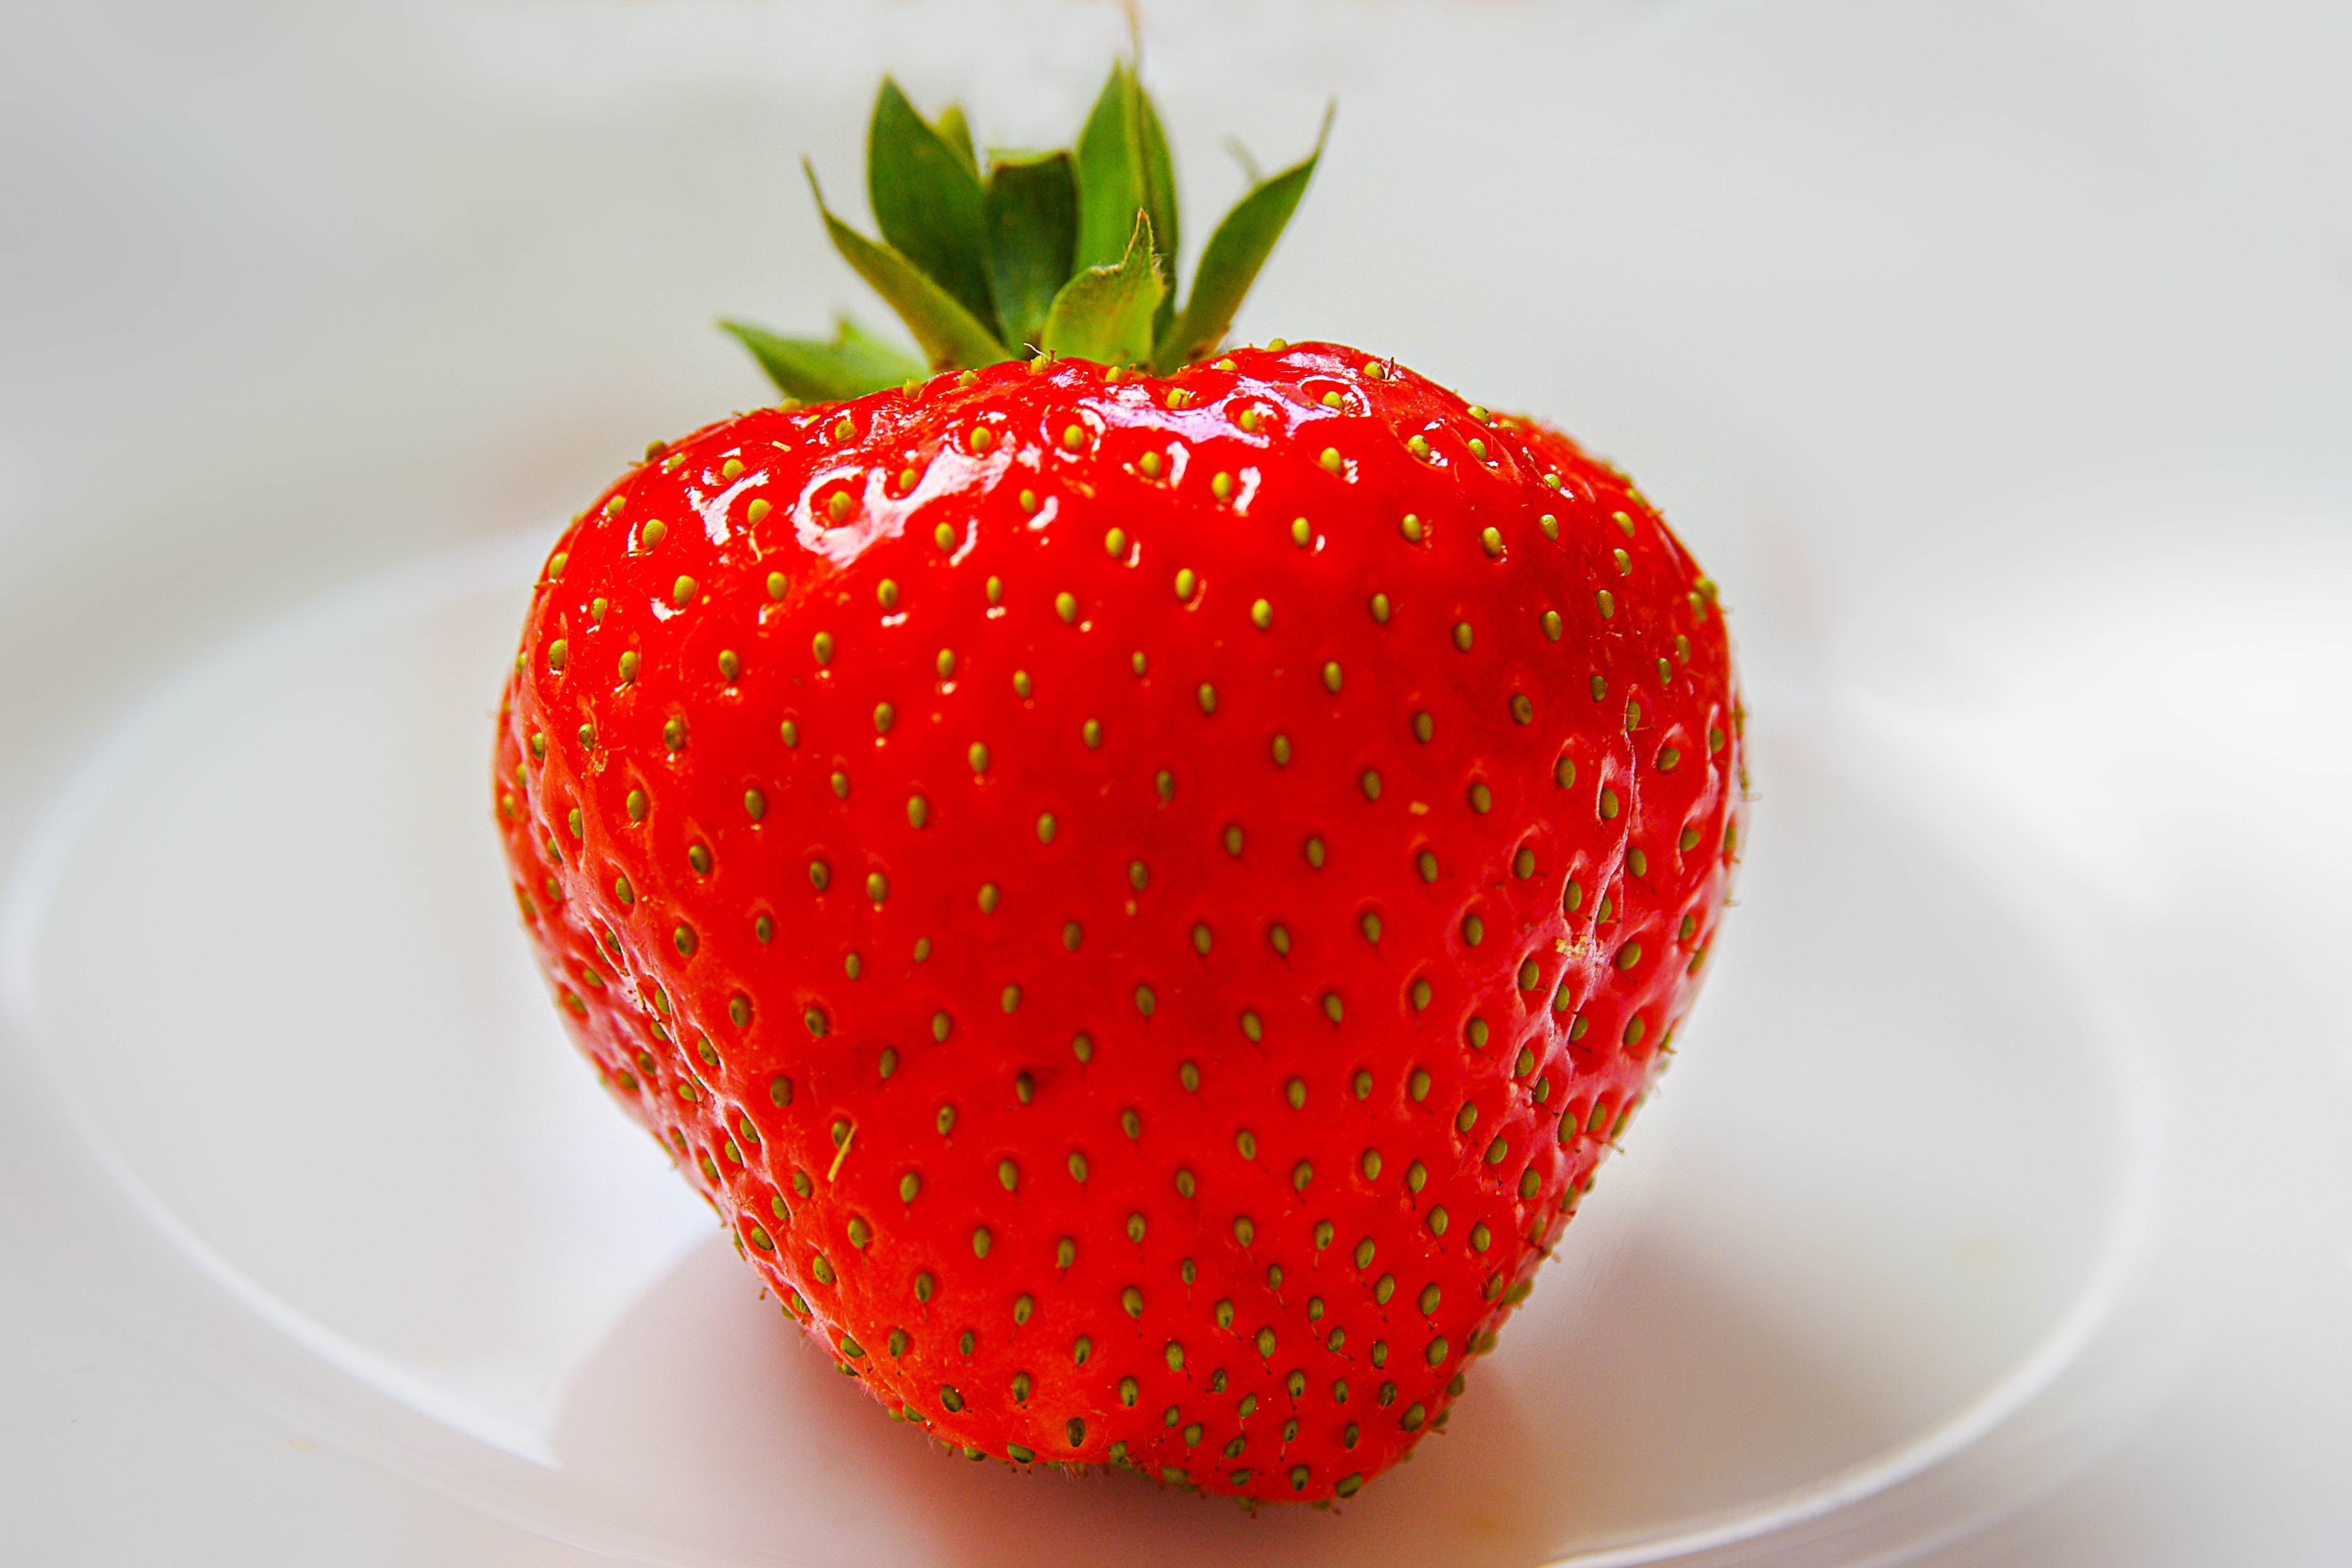
plant, fruit, petal, food, red, produce, macro, healthy, strawberry, strawberries